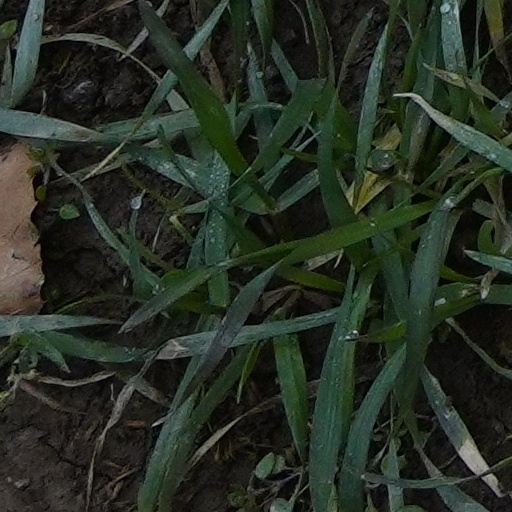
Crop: wheat